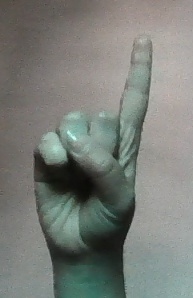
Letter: bb